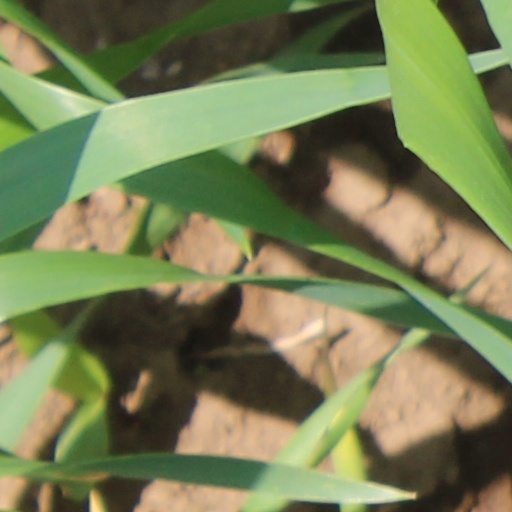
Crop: wheat